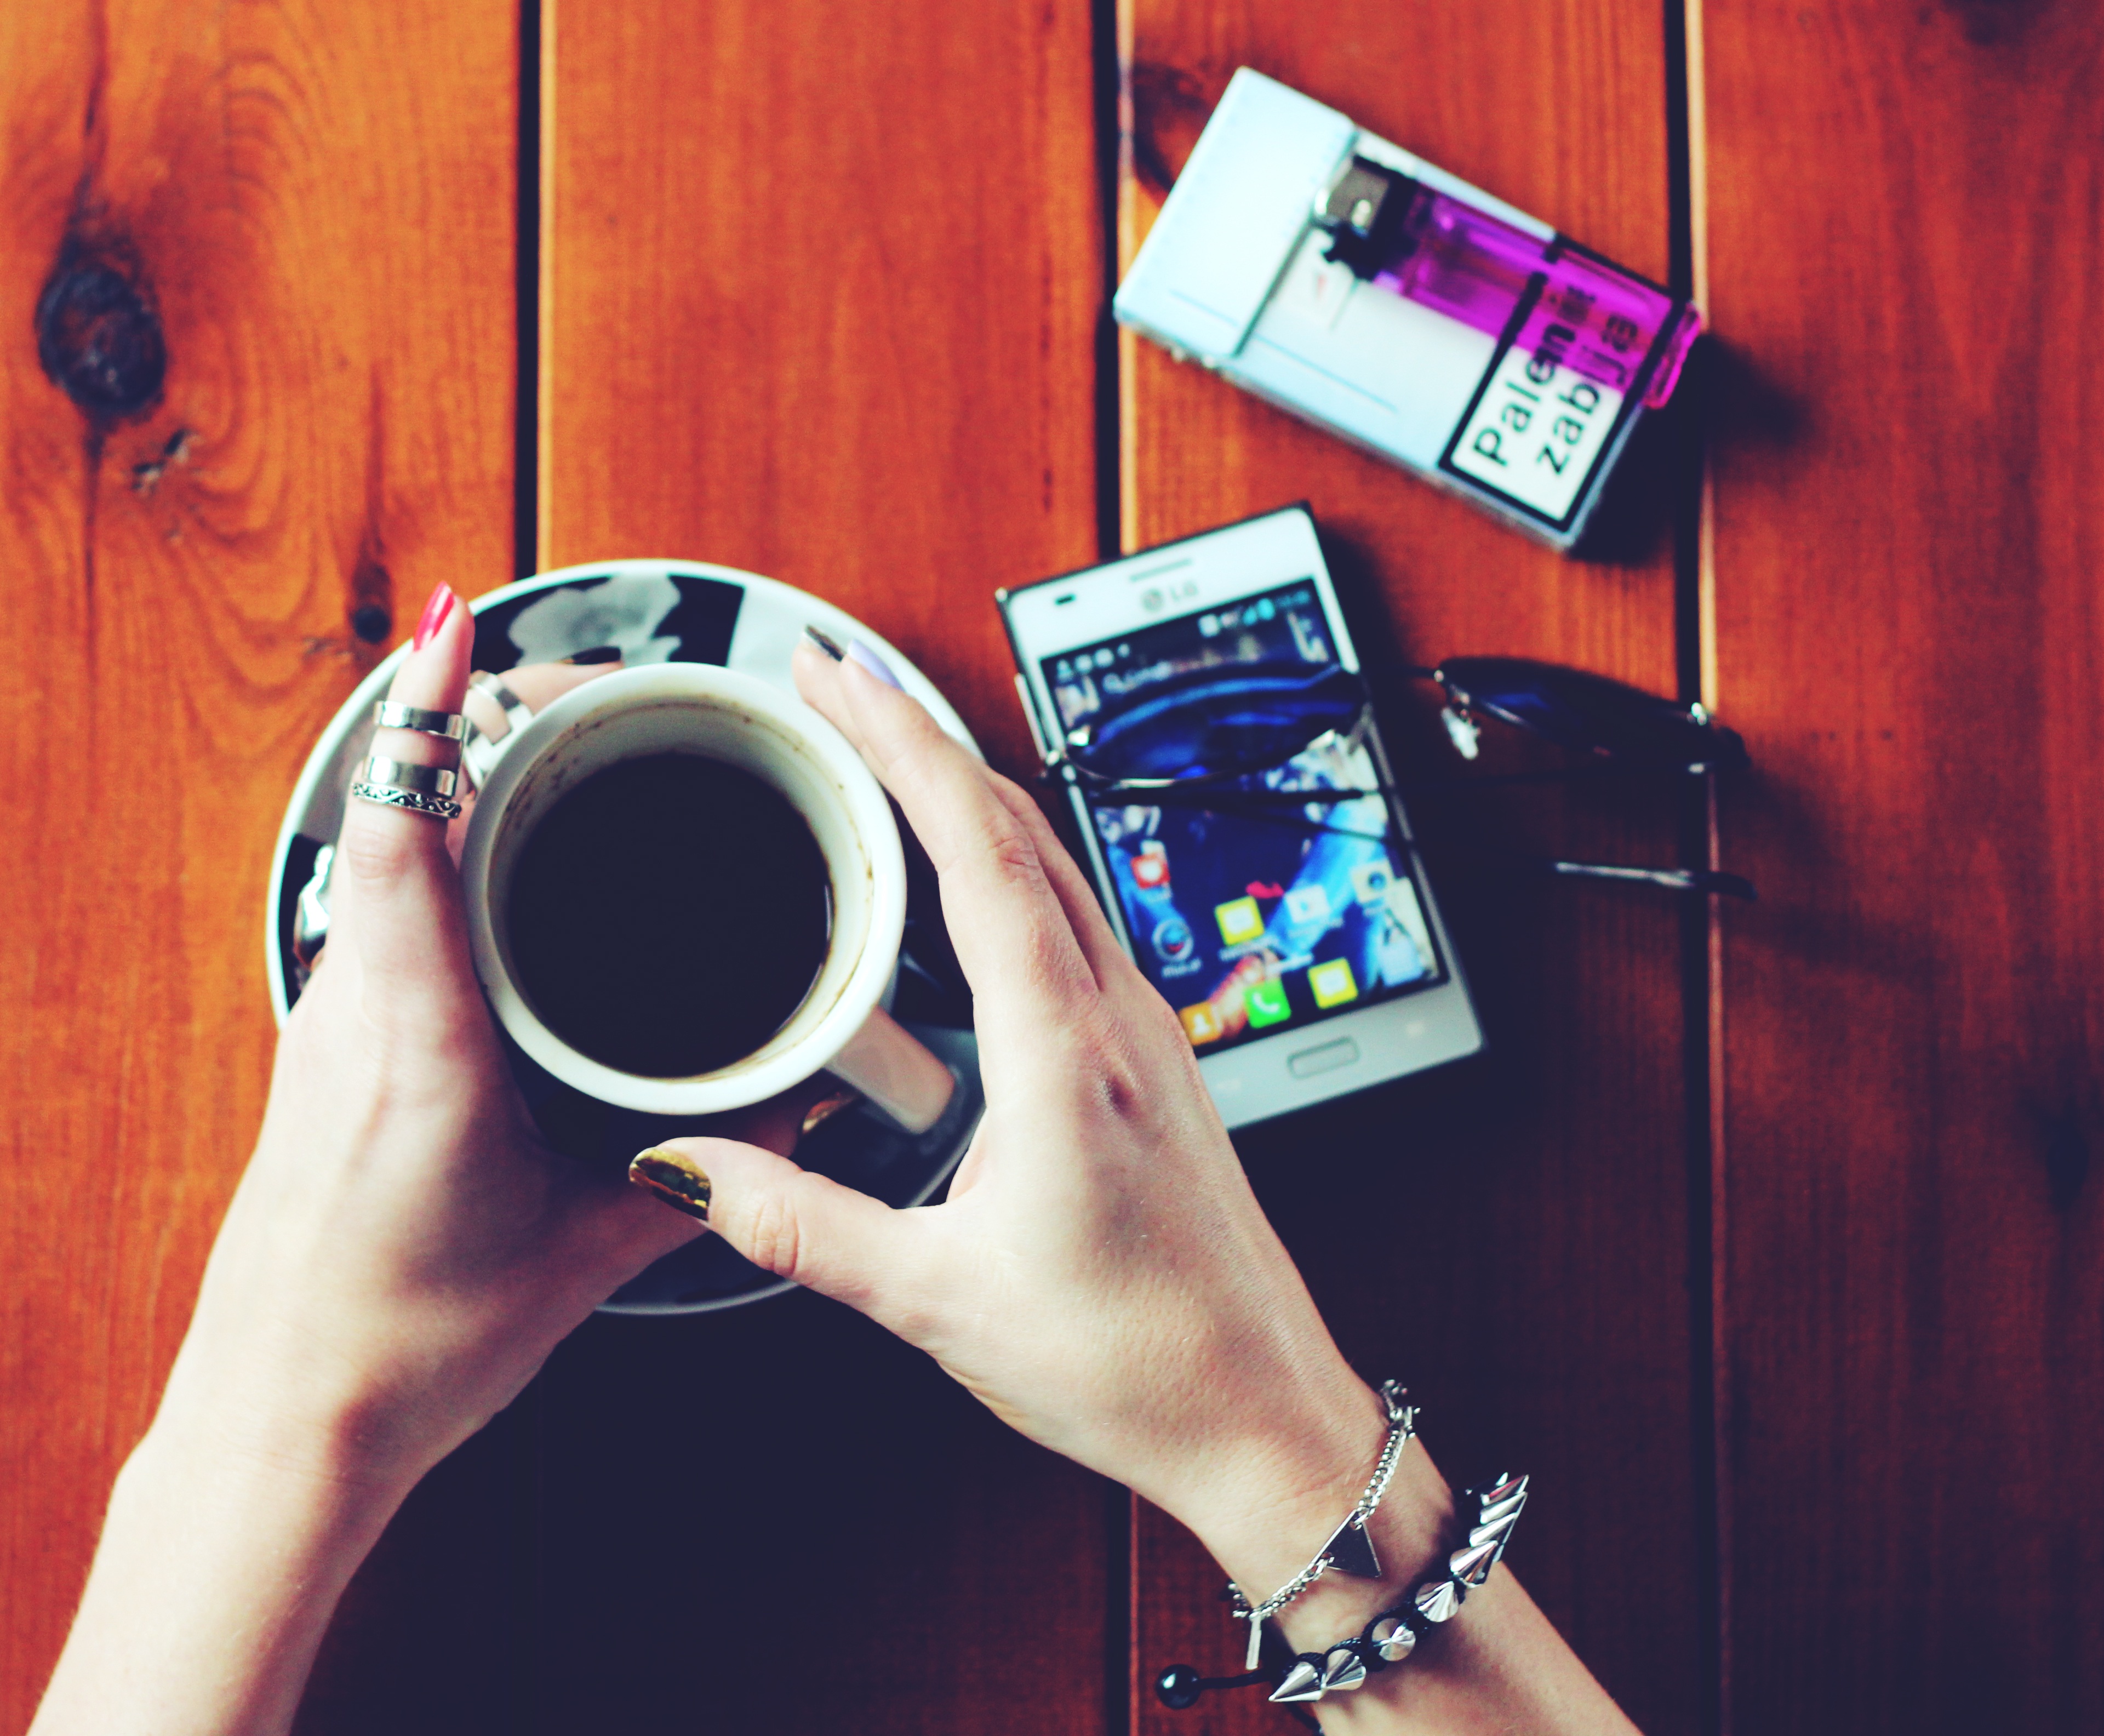
smartphone, mobile, hand, coffee, photography, ring, cup, color, gadget, jewelry, lighter, bracelet, jewellery, hands, cool, sunglasses, bracelets, cigarettes, photograph, image, rings, editing